Gai Toms

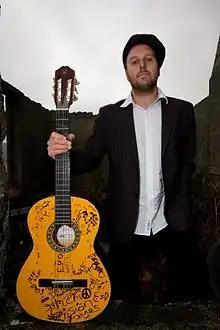

Gareth 'Gai' J Thomas 'Toms' (born 14 September 1976 in Bangor, Wales) is a Welsh singer-songwriter, musician, producer and actor. In 1992 he co-formed the popular Welsh ska-rock band Anweledig, which developed into one of Wales' top live party bands. From 1997 to 2007 he created an 'off the road' Welsh folk outfit Mim Twm Llai, releasing three albums on Recordiau Sain. Since 2008, he dropped the Mim Twm Llai pseudonym for his own lifelong nickname Gai Toms, performing solo on guitar or with his backing band. His latest album titled 'Orig', based on the life of Welsh wrestling legend Orig Williams (El Bandito), gave us Gai Toms a'r Banditos (Gai Toms & the Banditos).